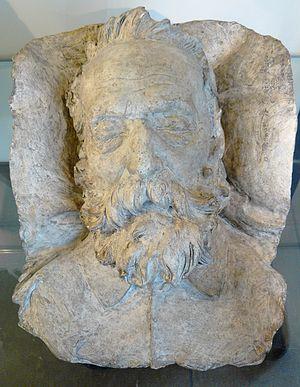
Victor Hugo sur son lit de mort, Jules Dalou, 25 mai 1885, plâtre dédicacé à Jeanne et Georges Hugo - Musée d'Orsay (Paris), n° 2038